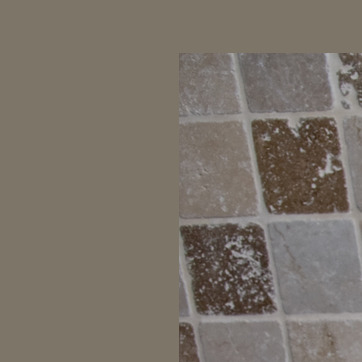
Material: tile